World Committee Against War and Fascism

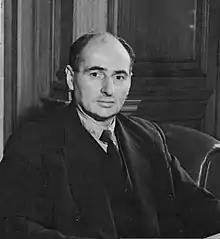
John Strachey of the British section

Oswald Mosley's British Union of Fascists (BUF) organized a large rally at the Olympia hall in London in June 1934.